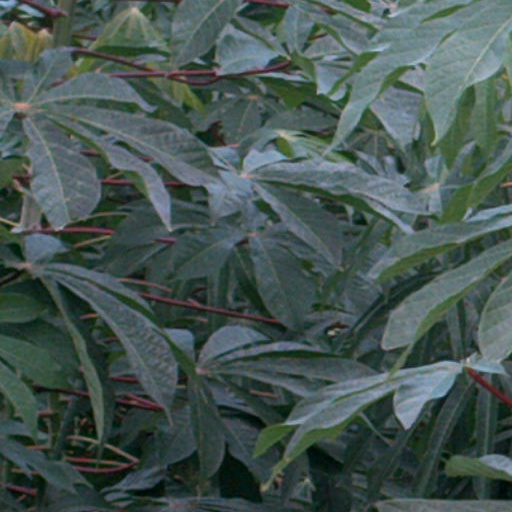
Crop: cassava